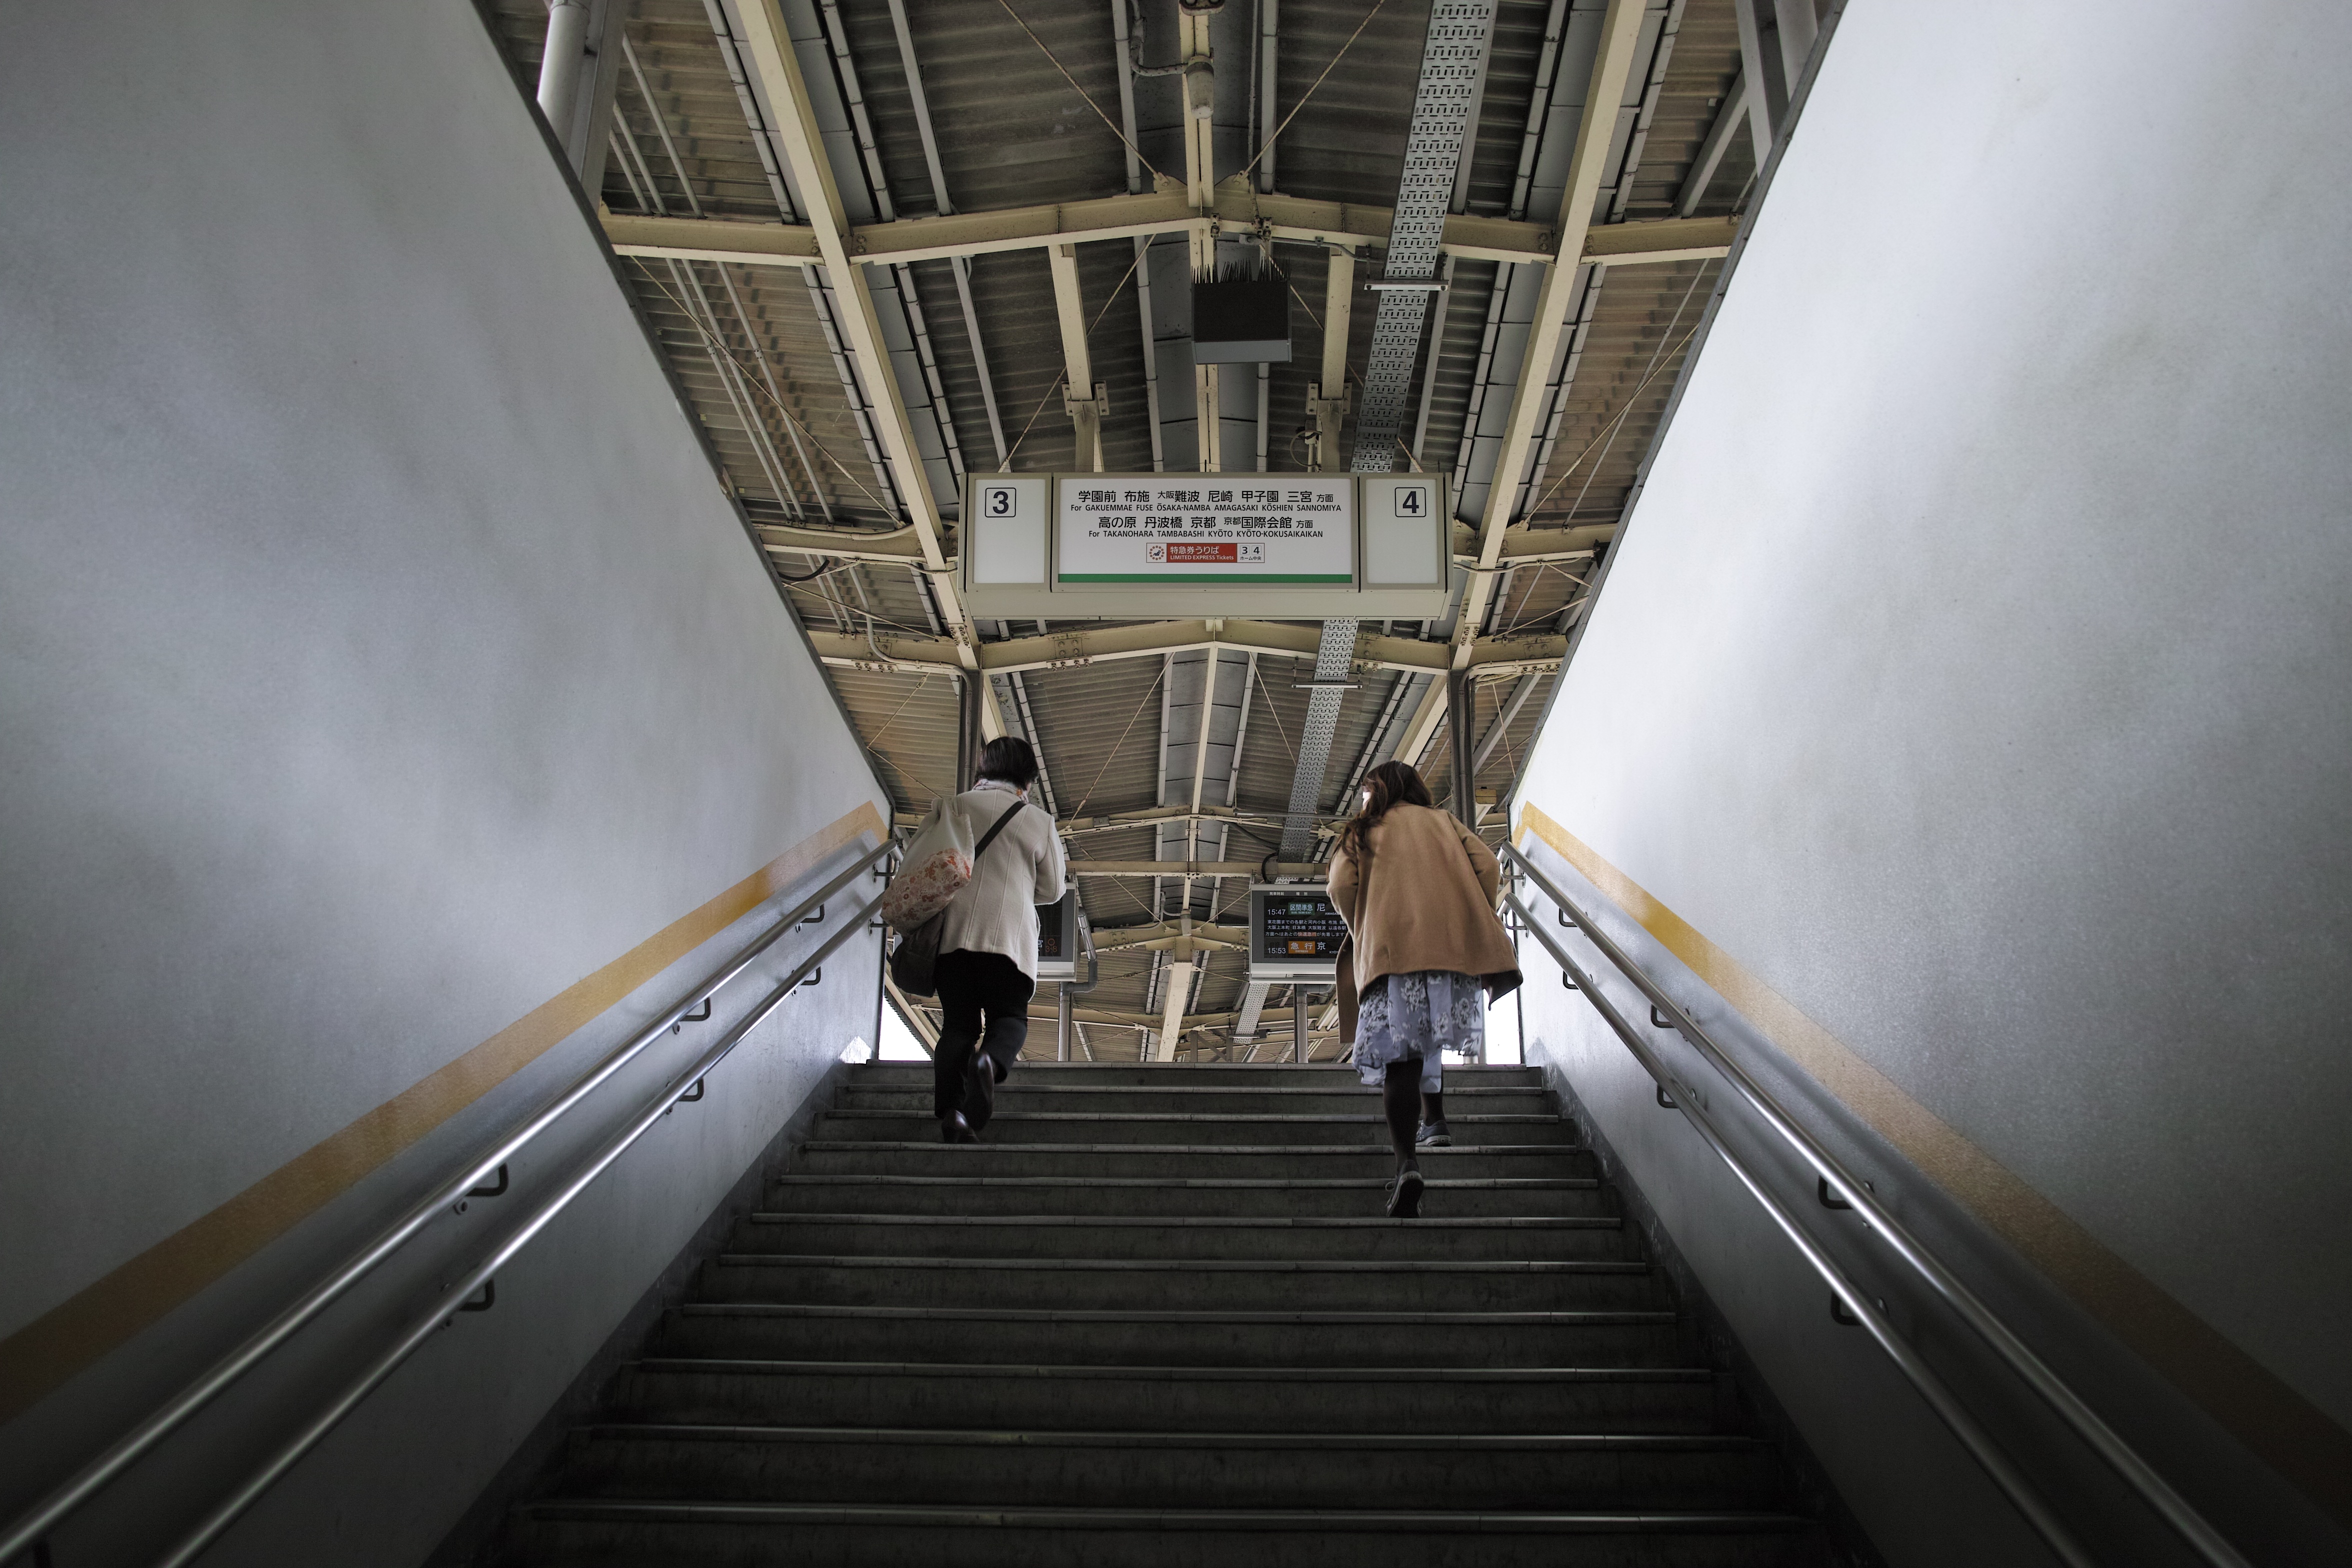
people, steps, escalator, subway, underground, streetcar, transport, public transport, stairs, symmetry